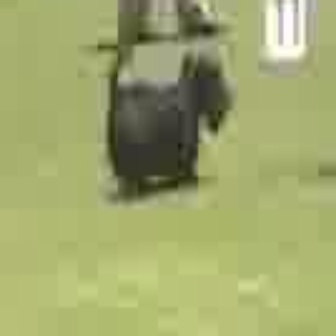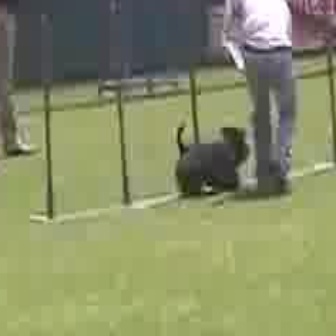
  Please identify the target specified by the bounding box [102,50,233,181] in the first image and locate it in the second image. Return the coordinates in [x_min,y_min,x_max,y_max] format.
Answer: [173,117,250,194]